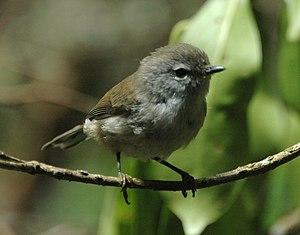
La Gérygone brune est une espèce de passereaux de la famille des Acanthizidae originaire d'Australie.